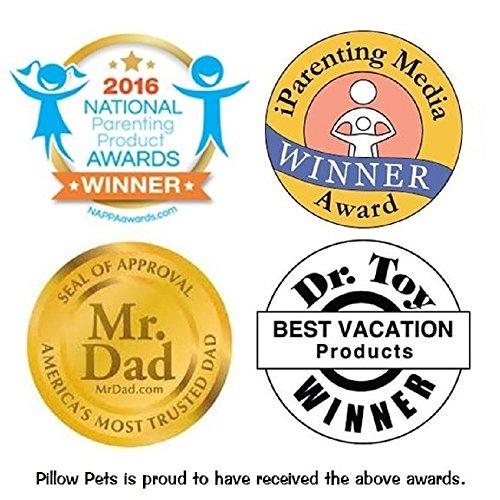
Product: Pillow Pets Signature, Friendly Frog, 18" Stuffed Animal Plush Toy
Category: Toys & Games | Stuffed Animals & Plush Toys | Plush Pillows
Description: SPECIFICS: Official Pillow Pets product.
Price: $28.99
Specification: ProductDimensions:11x19x12inches|ItemWeight:1.21pounds|ShippingWeight:1.1pounds(Viewshippingratesandpolicies)|ASIN:B007CQY66E|Itemmodelnumber:V0540NR|Manufacturerrecommendedage:0monthsandup